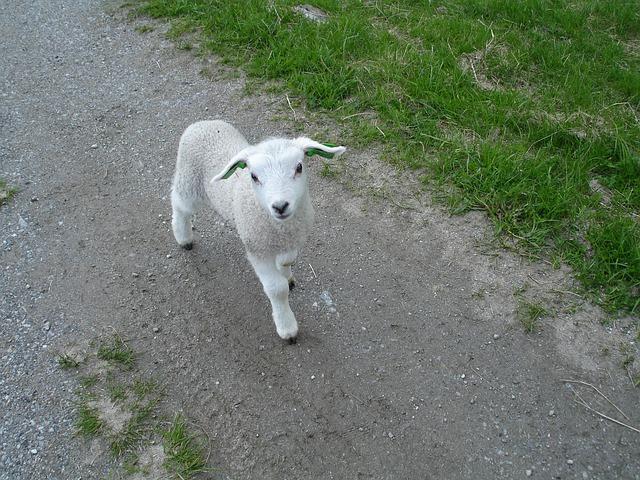
sheep